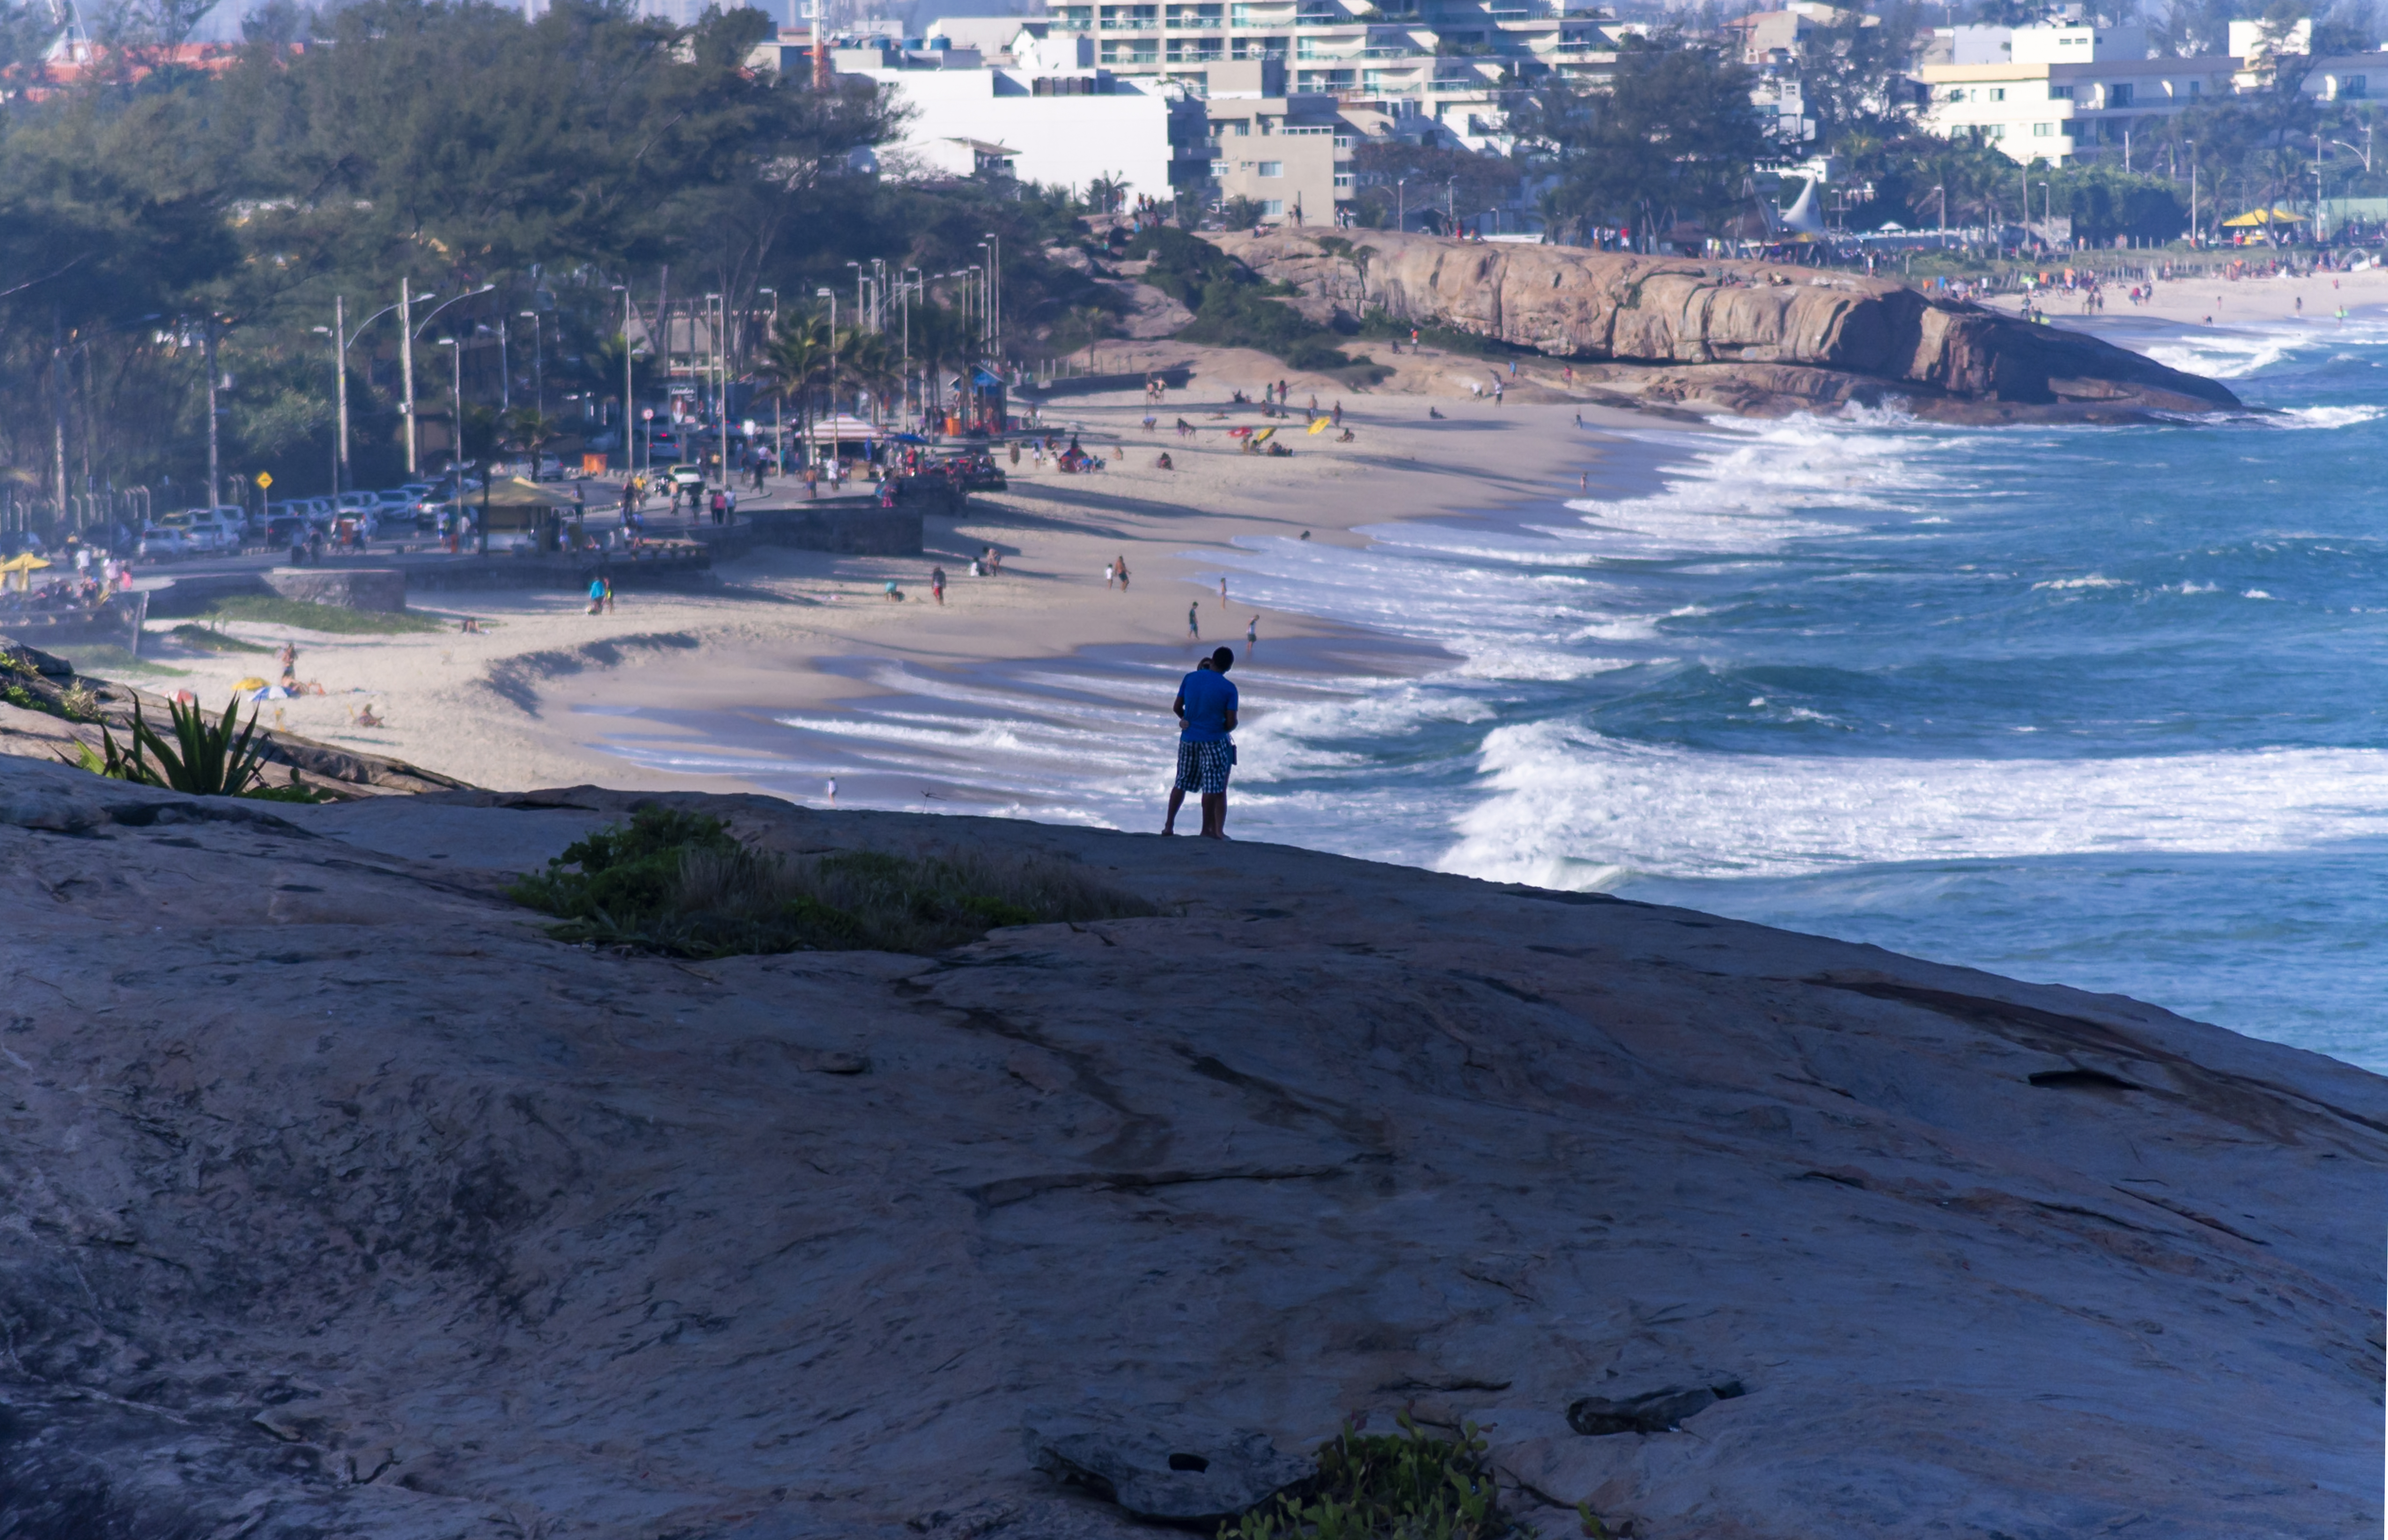
nature, coast, beach, sea, coastal and oceanic landforms, shore, body of water, ocean, wave, sand, sky, headland, water, wind wave, terrain, bay, promontory, cape